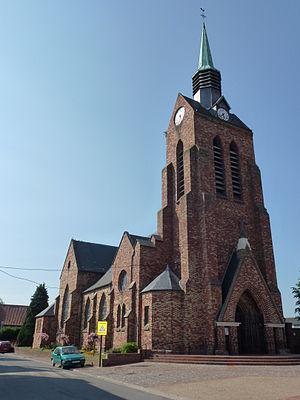
Noyelles-Godault (Pas-de-Calais) église Saint-Martin - dotée en 1934-1936 de très beaux vitraux du maître verrier lillois Étienne Delannoy (1904-1999).
Noyelles-Godault est une commune française située dans le département du Pas-de-Calais en région Hauts-de-France.